Elsa Vazzoler

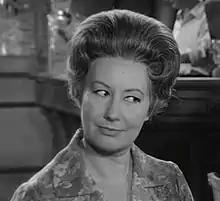
Vazzoler in "Corpse for the Lady" (1964)

Elsa Vazzoler (10 May 1920 – 8 August 1989) was an Italian stage, film, television and voice actress.